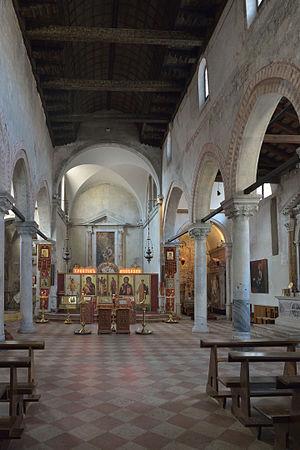
Église San Zan Degolà à Venise.
L'église San Zan Degolà est une église catholique de Venise, en Italie, dédiée à Jean le Baptiste.